Atmospheric-pressure chemical ionization

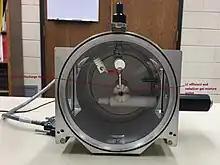
Atmospheric pressure chemical ionization chamber cross section

Atmospheric pressure chemical ionization (APCI) is an ionization method used in mass spectrometry which utilizes gas-phase ion-molecule reactions at atmospheric pressure (10 Pa), commonly coupled with high-performance liquid chromatography (HPLC). APCI is a soft ionization method similar to chemical ionization where primary ions are produced on a solvent spray. The main usage of APCI is for polar and relatively less polar thermally stable compounds with molecular weight less than 1500 Da. The application of APCI with HPLC has gained a large popularity in trace analysis detection such as steroids, pesticides and also in pharmacology for drug metabolites.